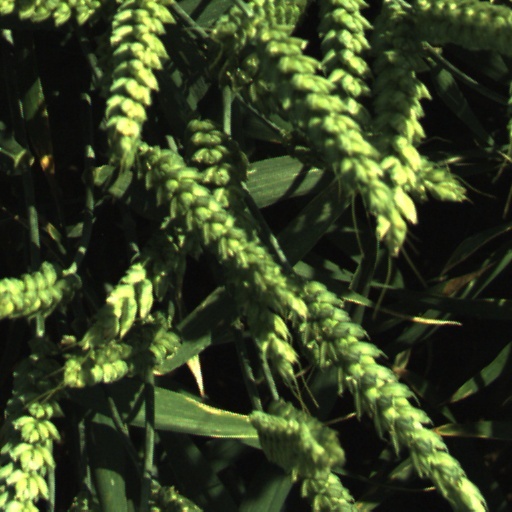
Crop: wheat